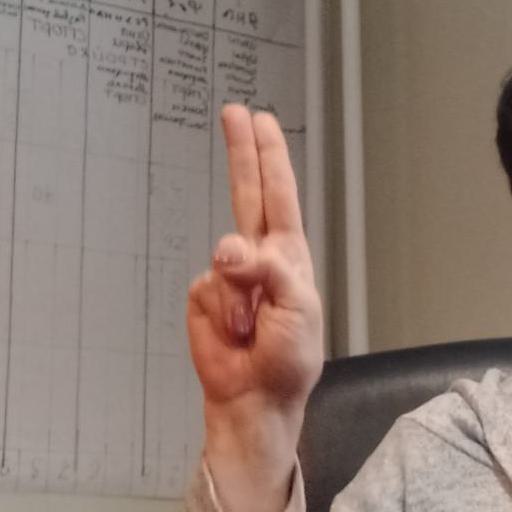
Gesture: two_up